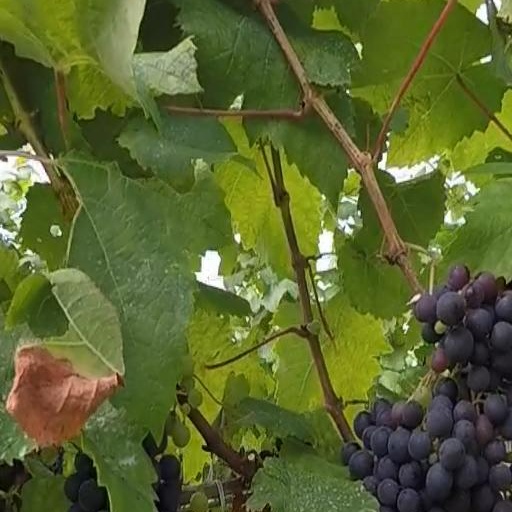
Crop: grape